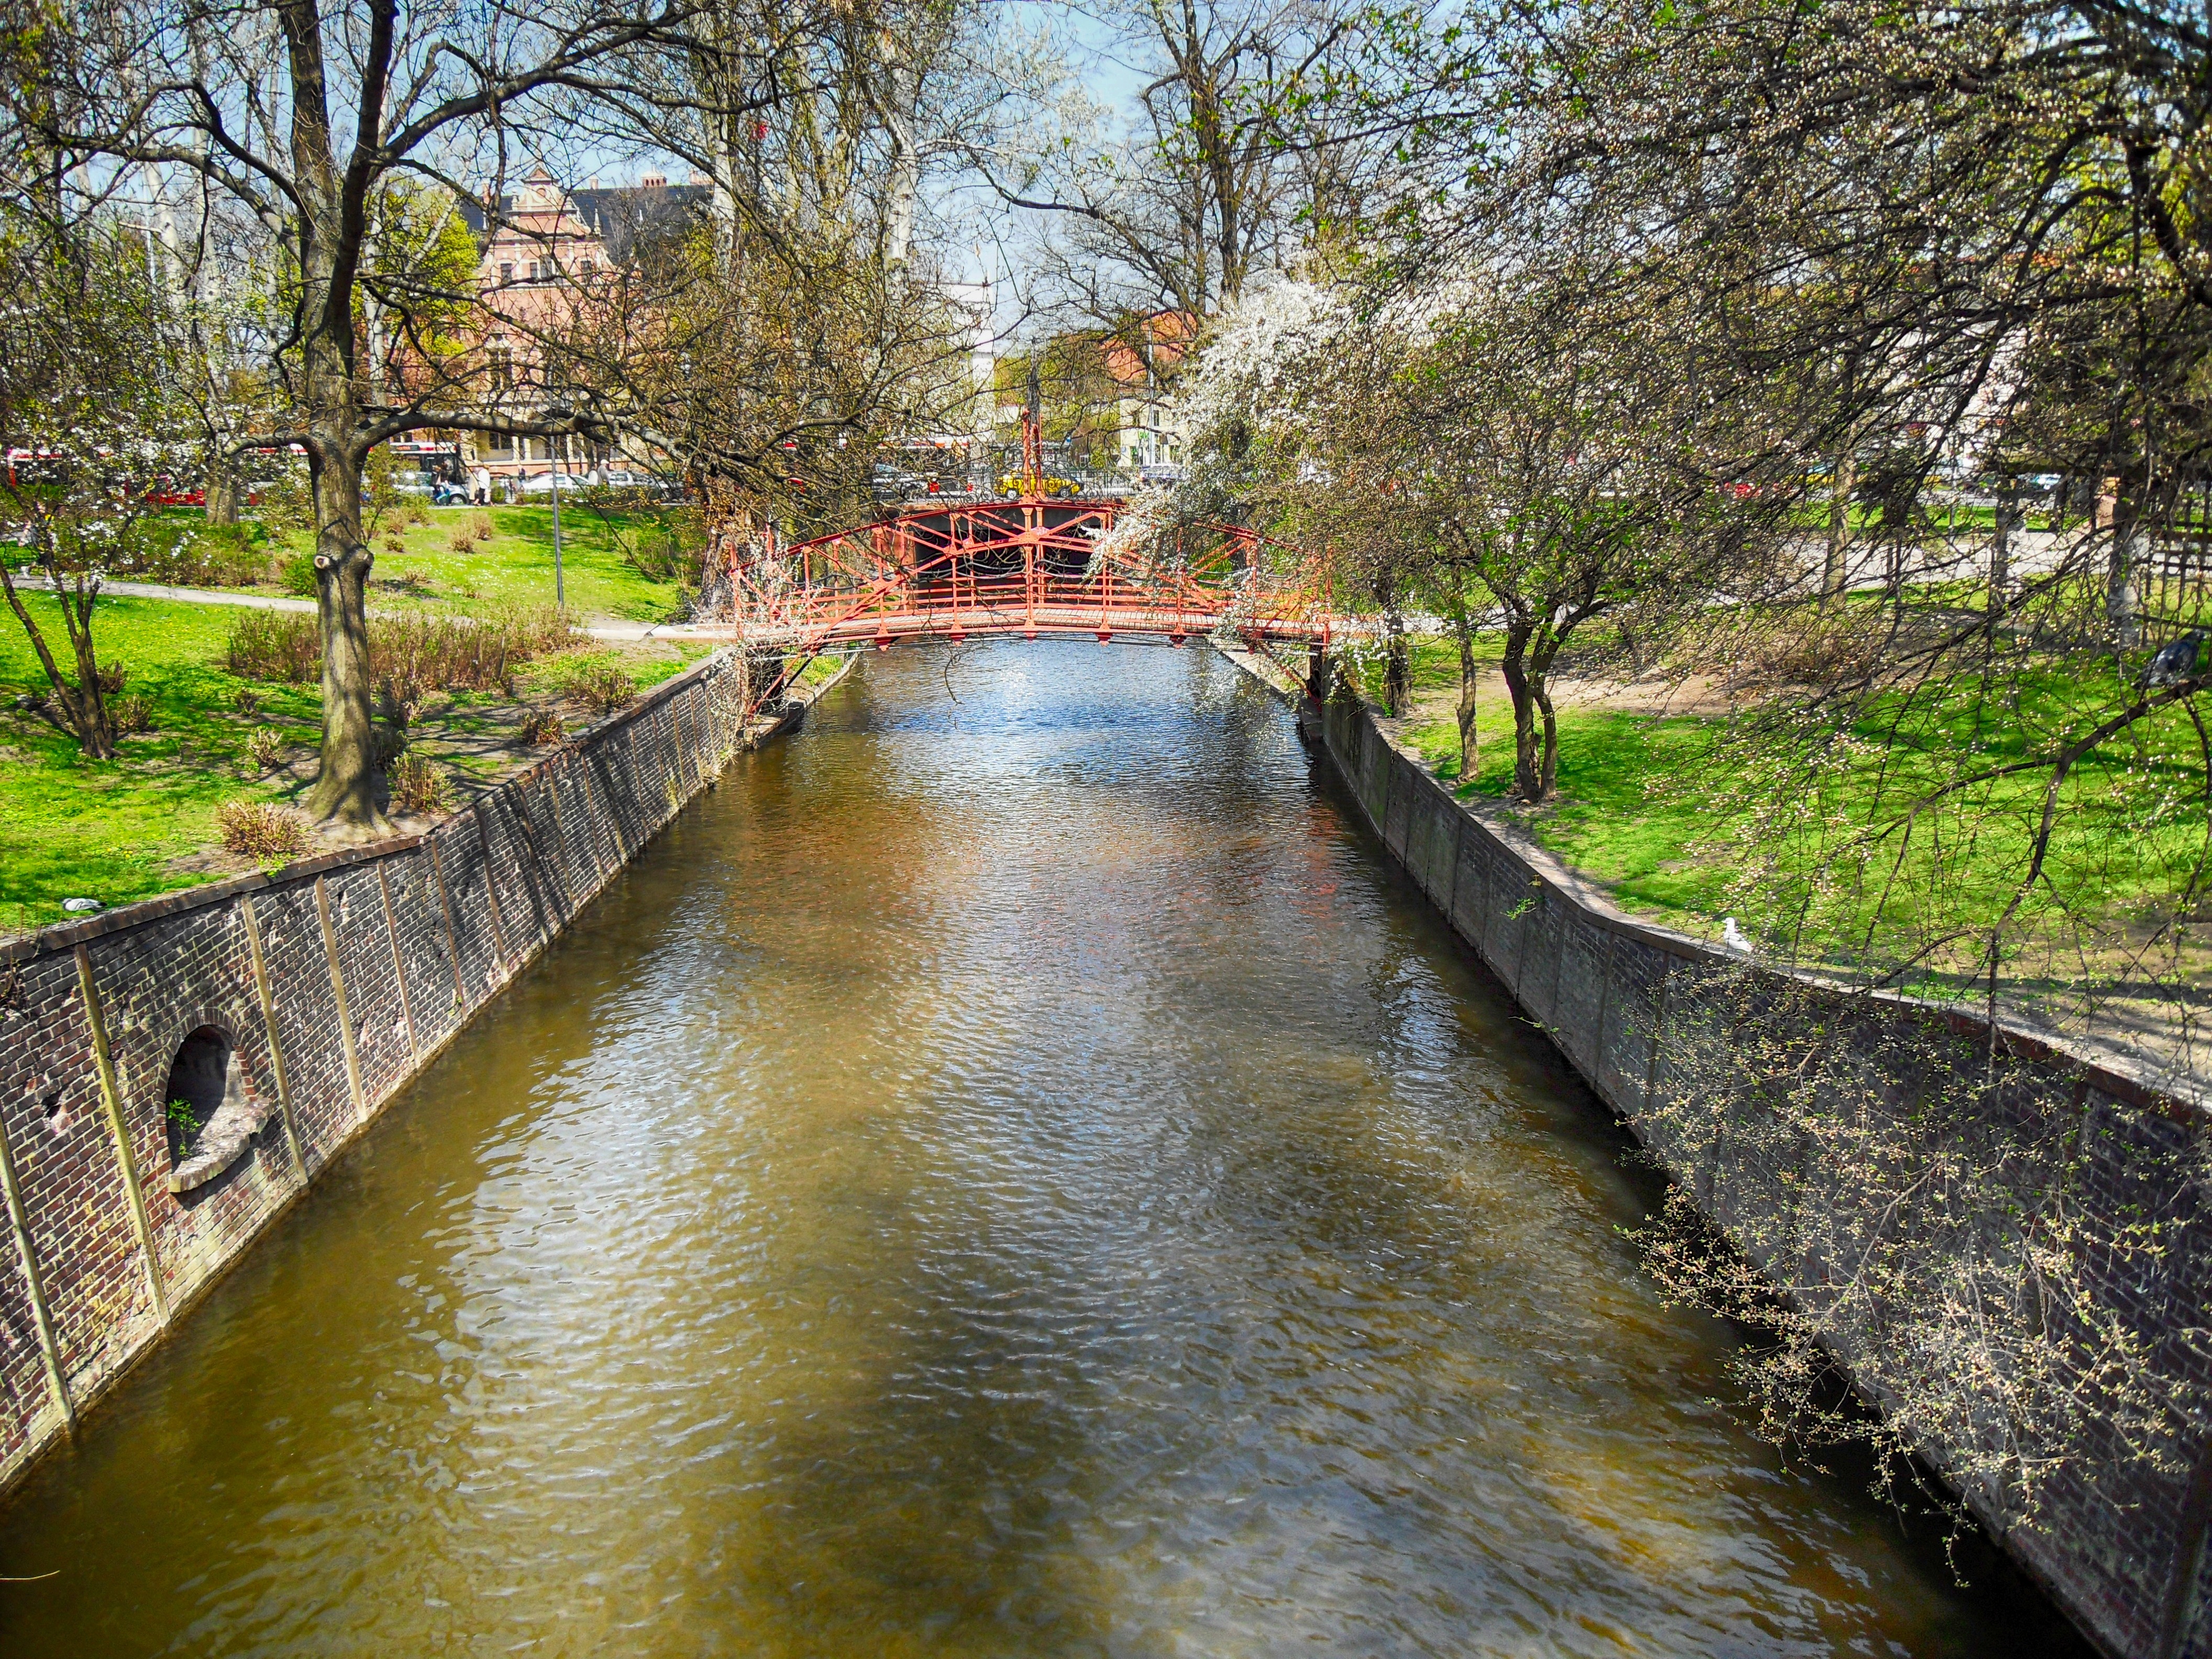
water, creek, bridge, city, urban, river, canal, stream, reflection, autumn, park, waterway, body of water, hdr, poland, channel, watercourse, cities, ditch, moat, landform, gdansk, geographical feature